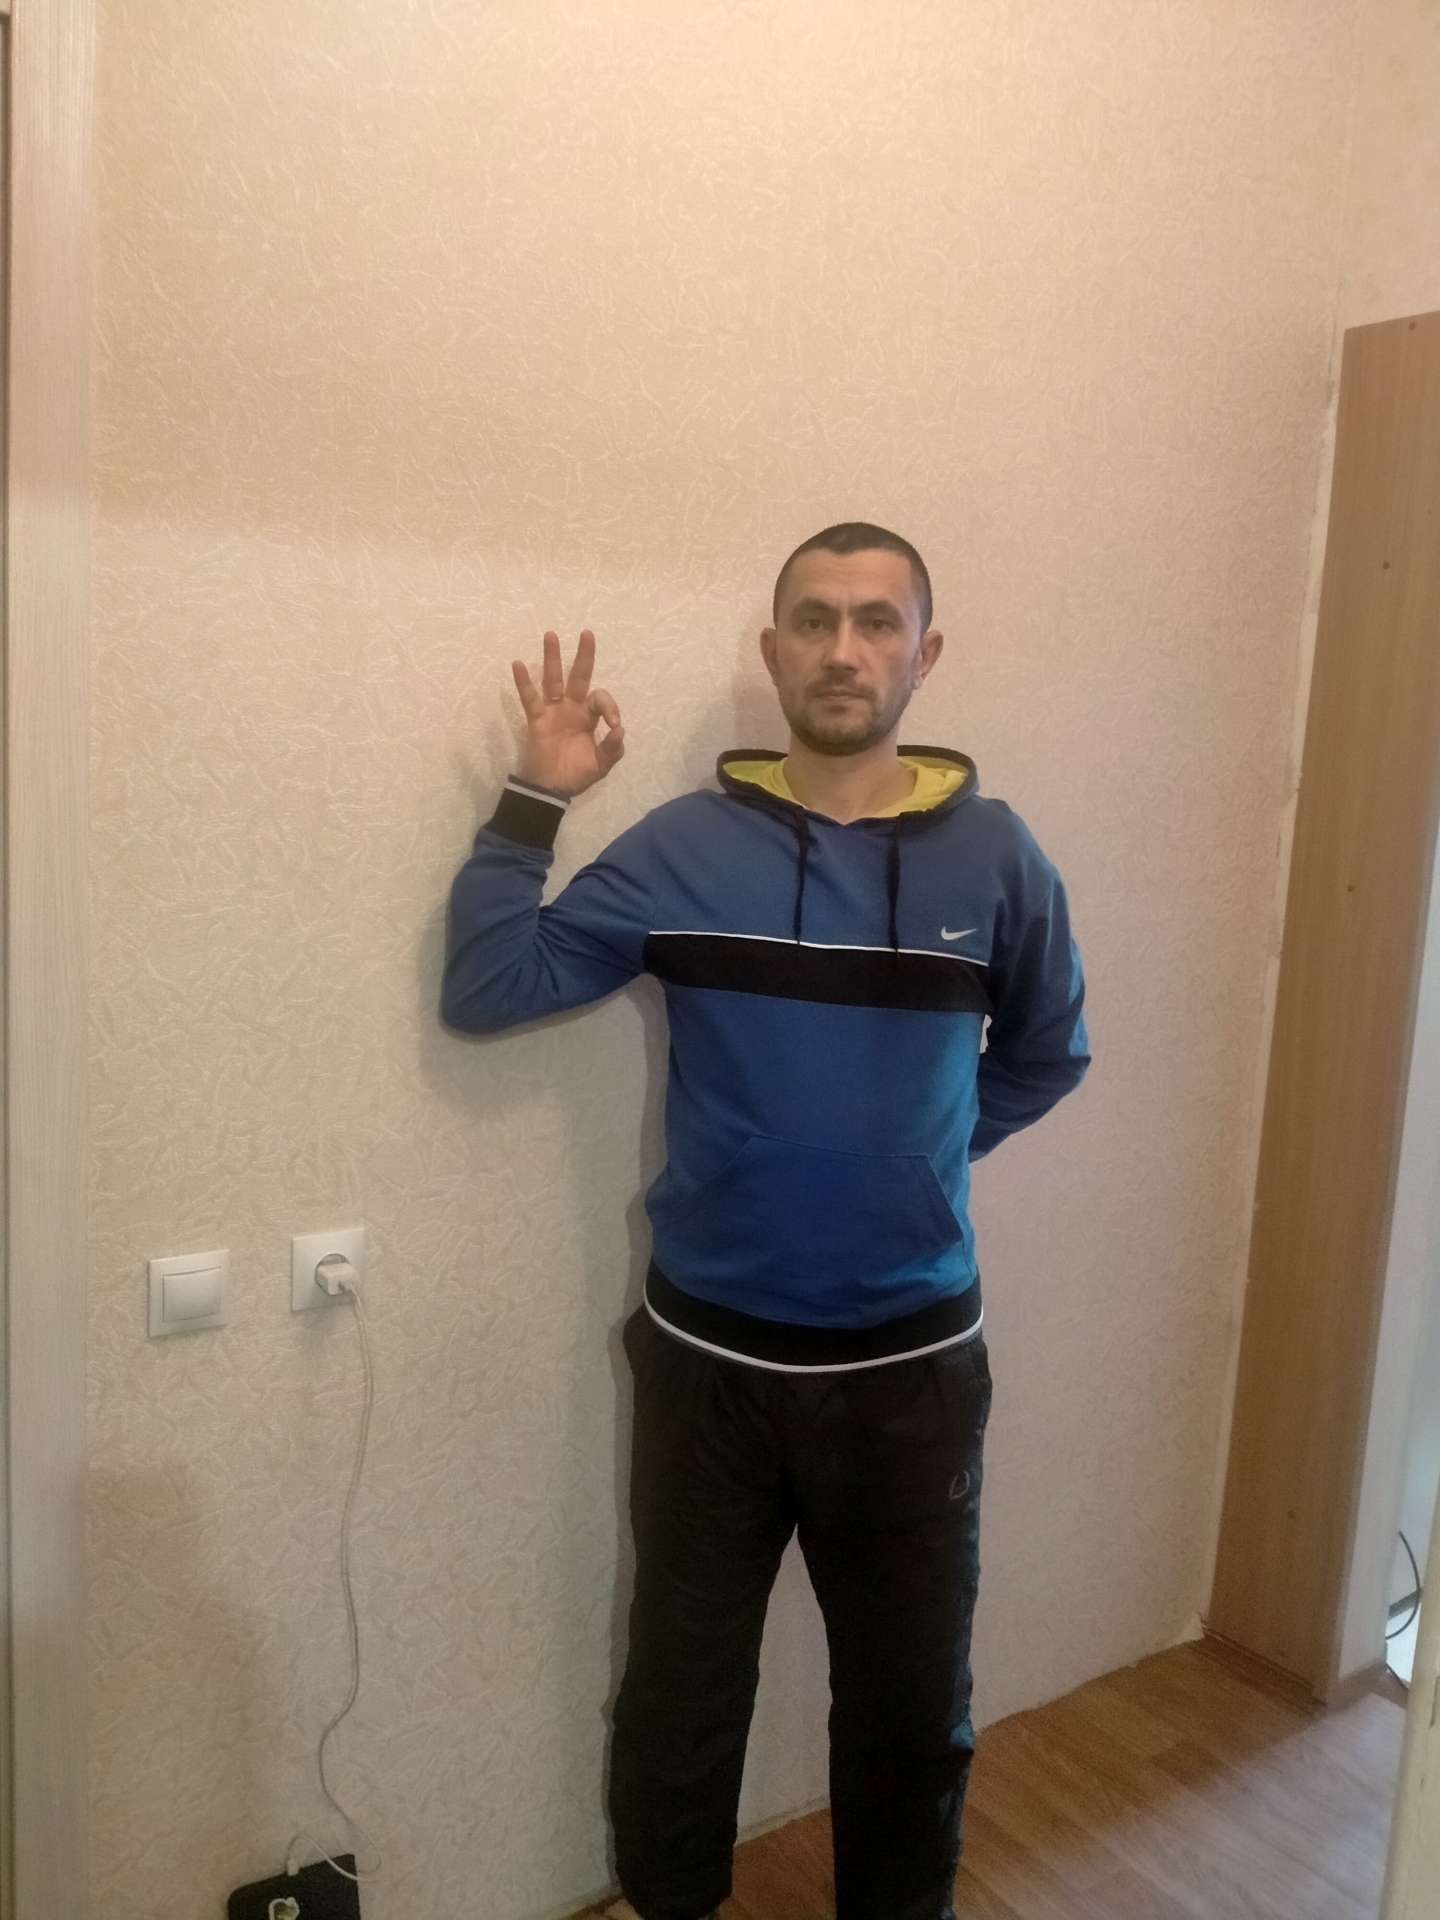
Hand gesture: ok